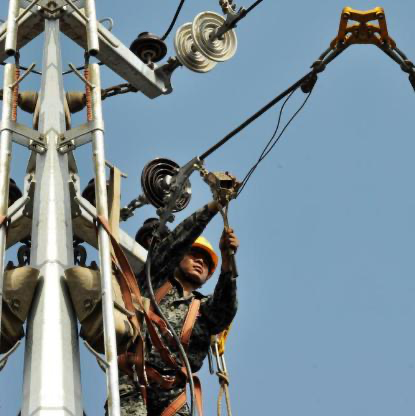
Objects in the image:
label: helmet